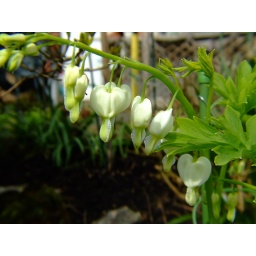
These were at my parents...I like these white ones...I have the pink in my garden..